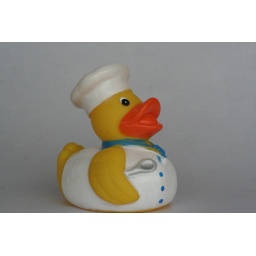
soon to be working in the kitchen making pizza